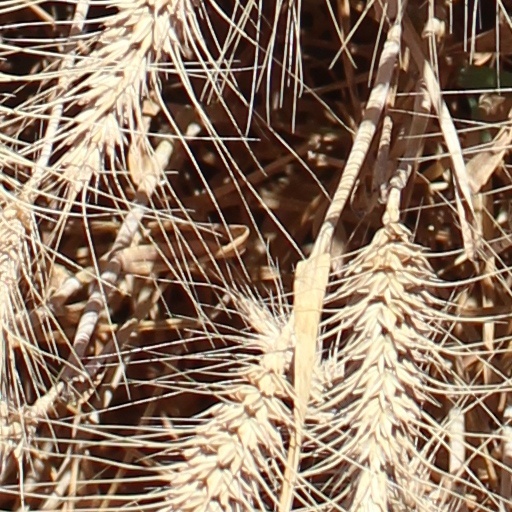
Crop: wheat